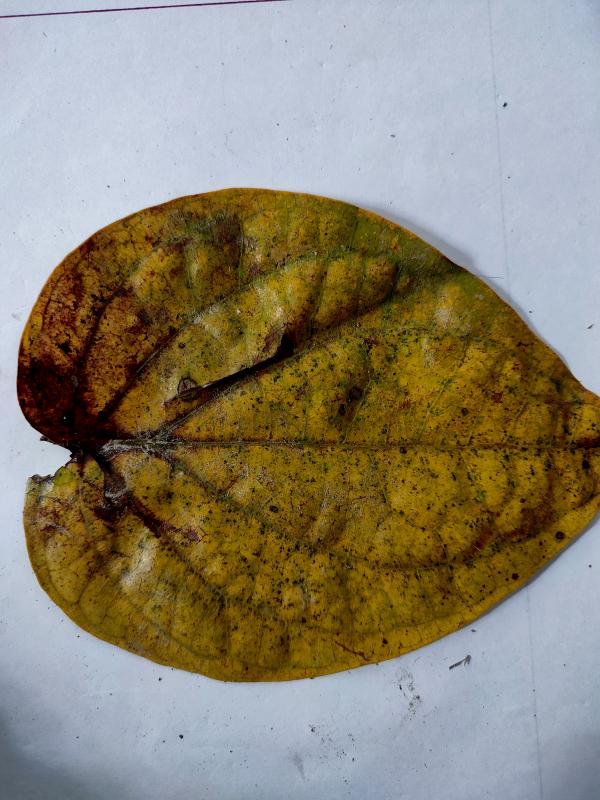
Label: Dried_Leaf